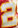
Number: 2